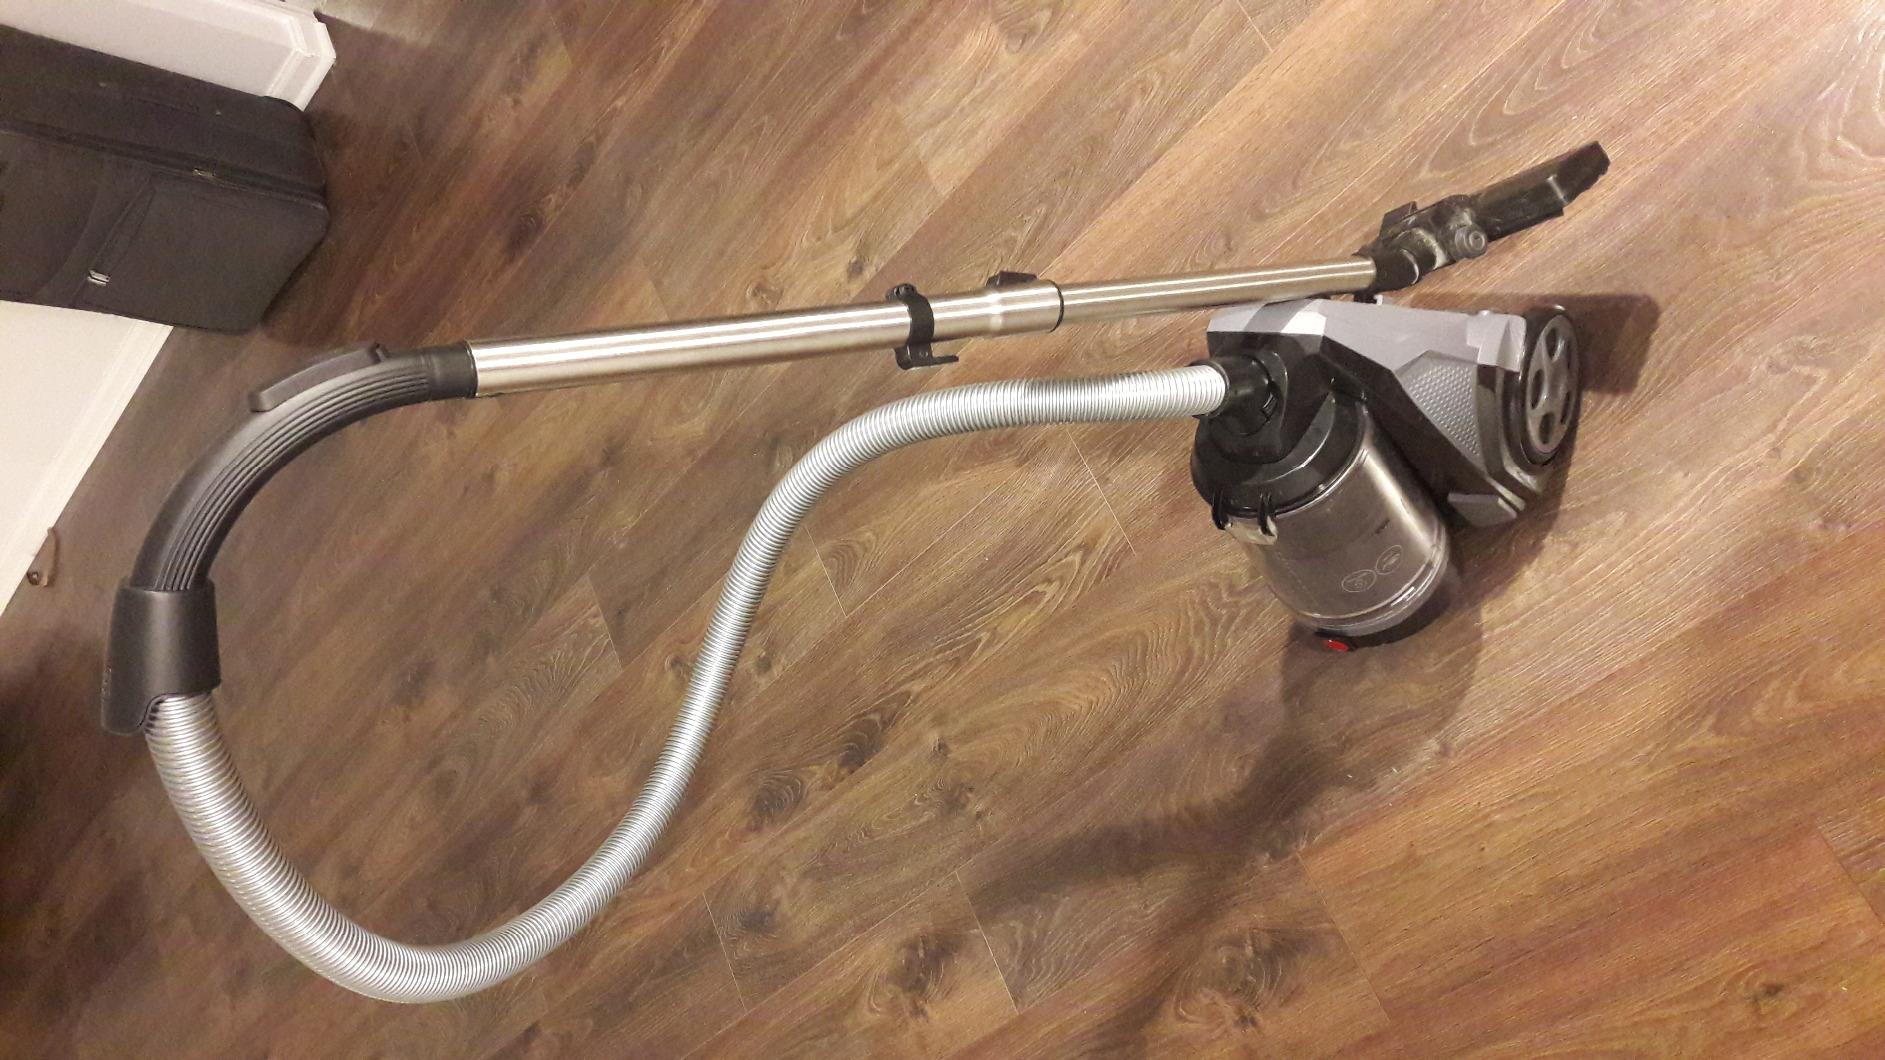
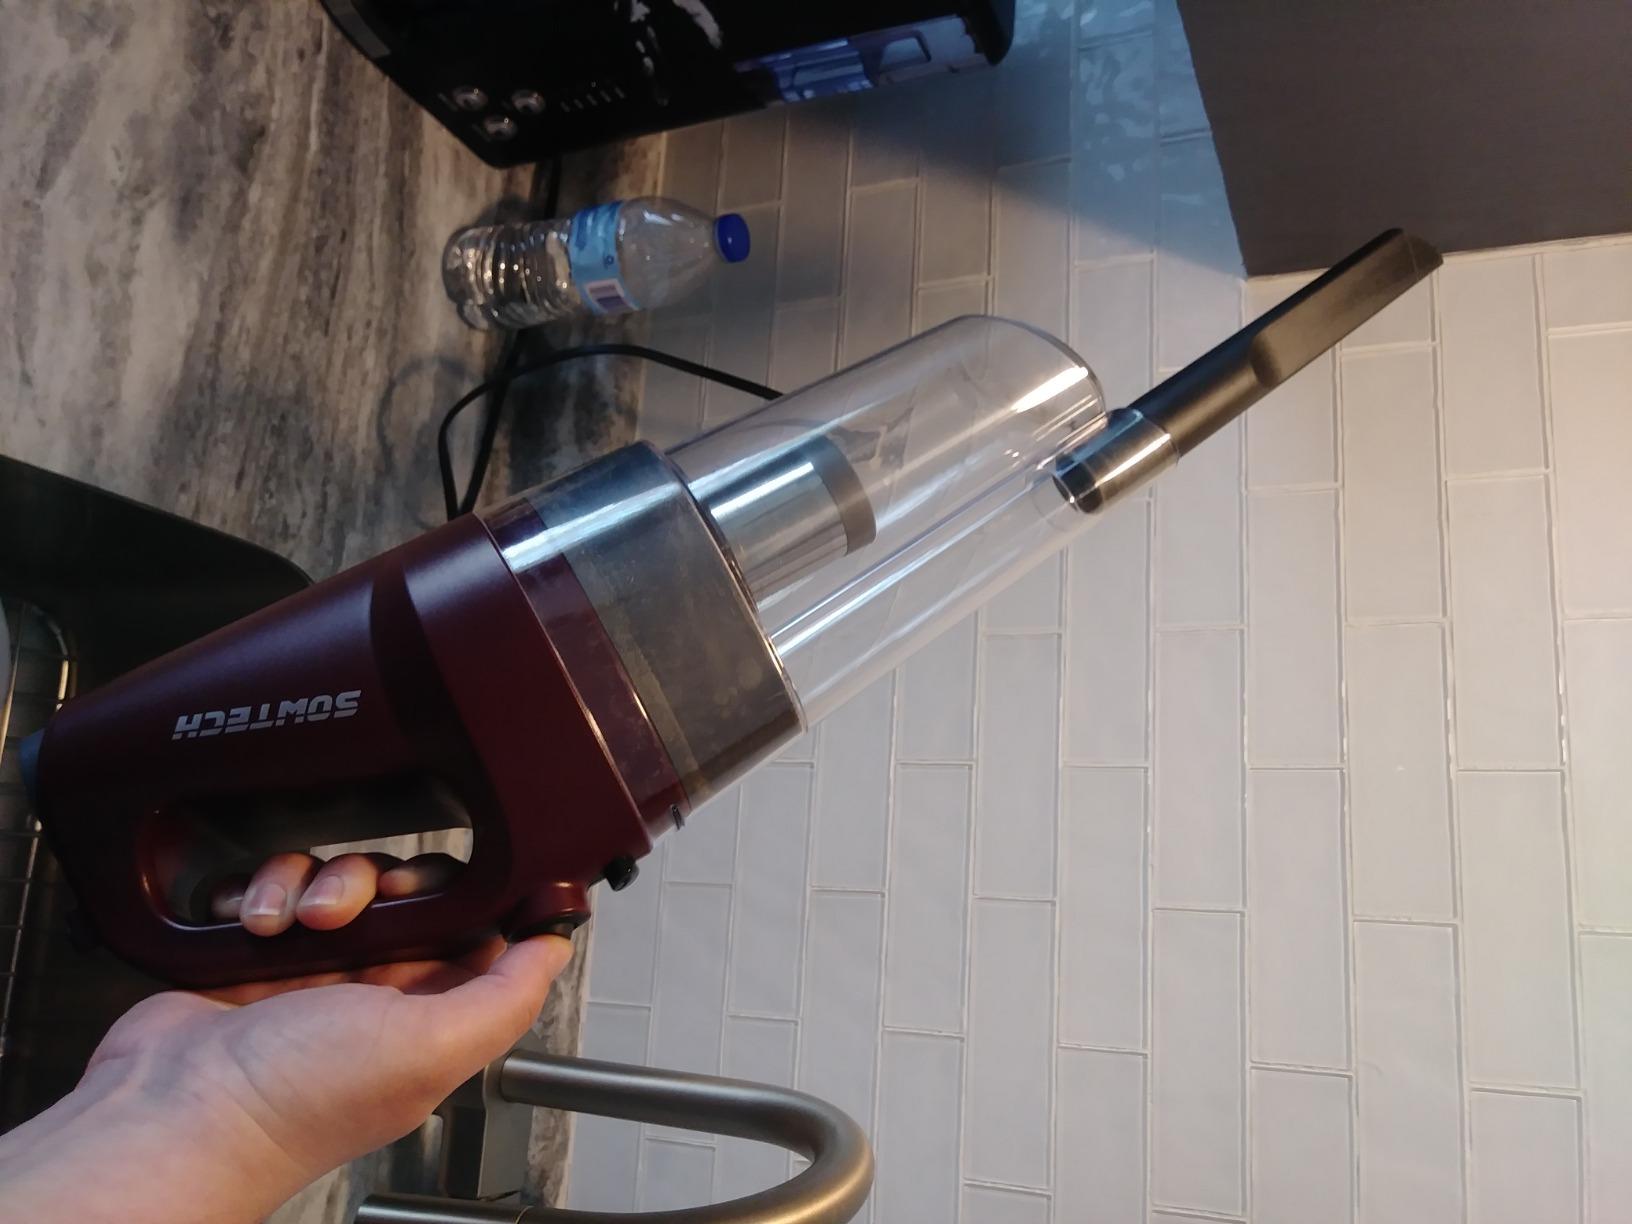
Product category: items_vacuum
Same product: no